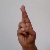
The image shows a hand gesture representing the letter 'R' in Indian Sign Language.